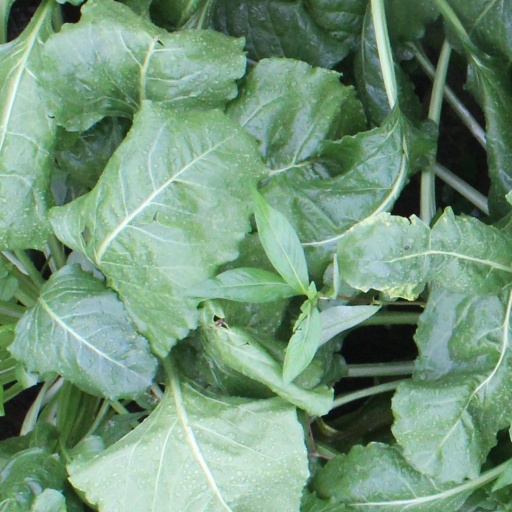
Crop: sugar beet